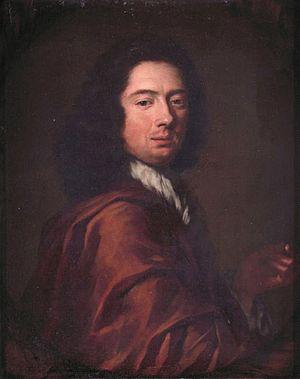
Arnold Houbraken est un peintre et biographe néerlandais.